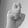
ASL letter: X